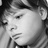
Emotion: sad